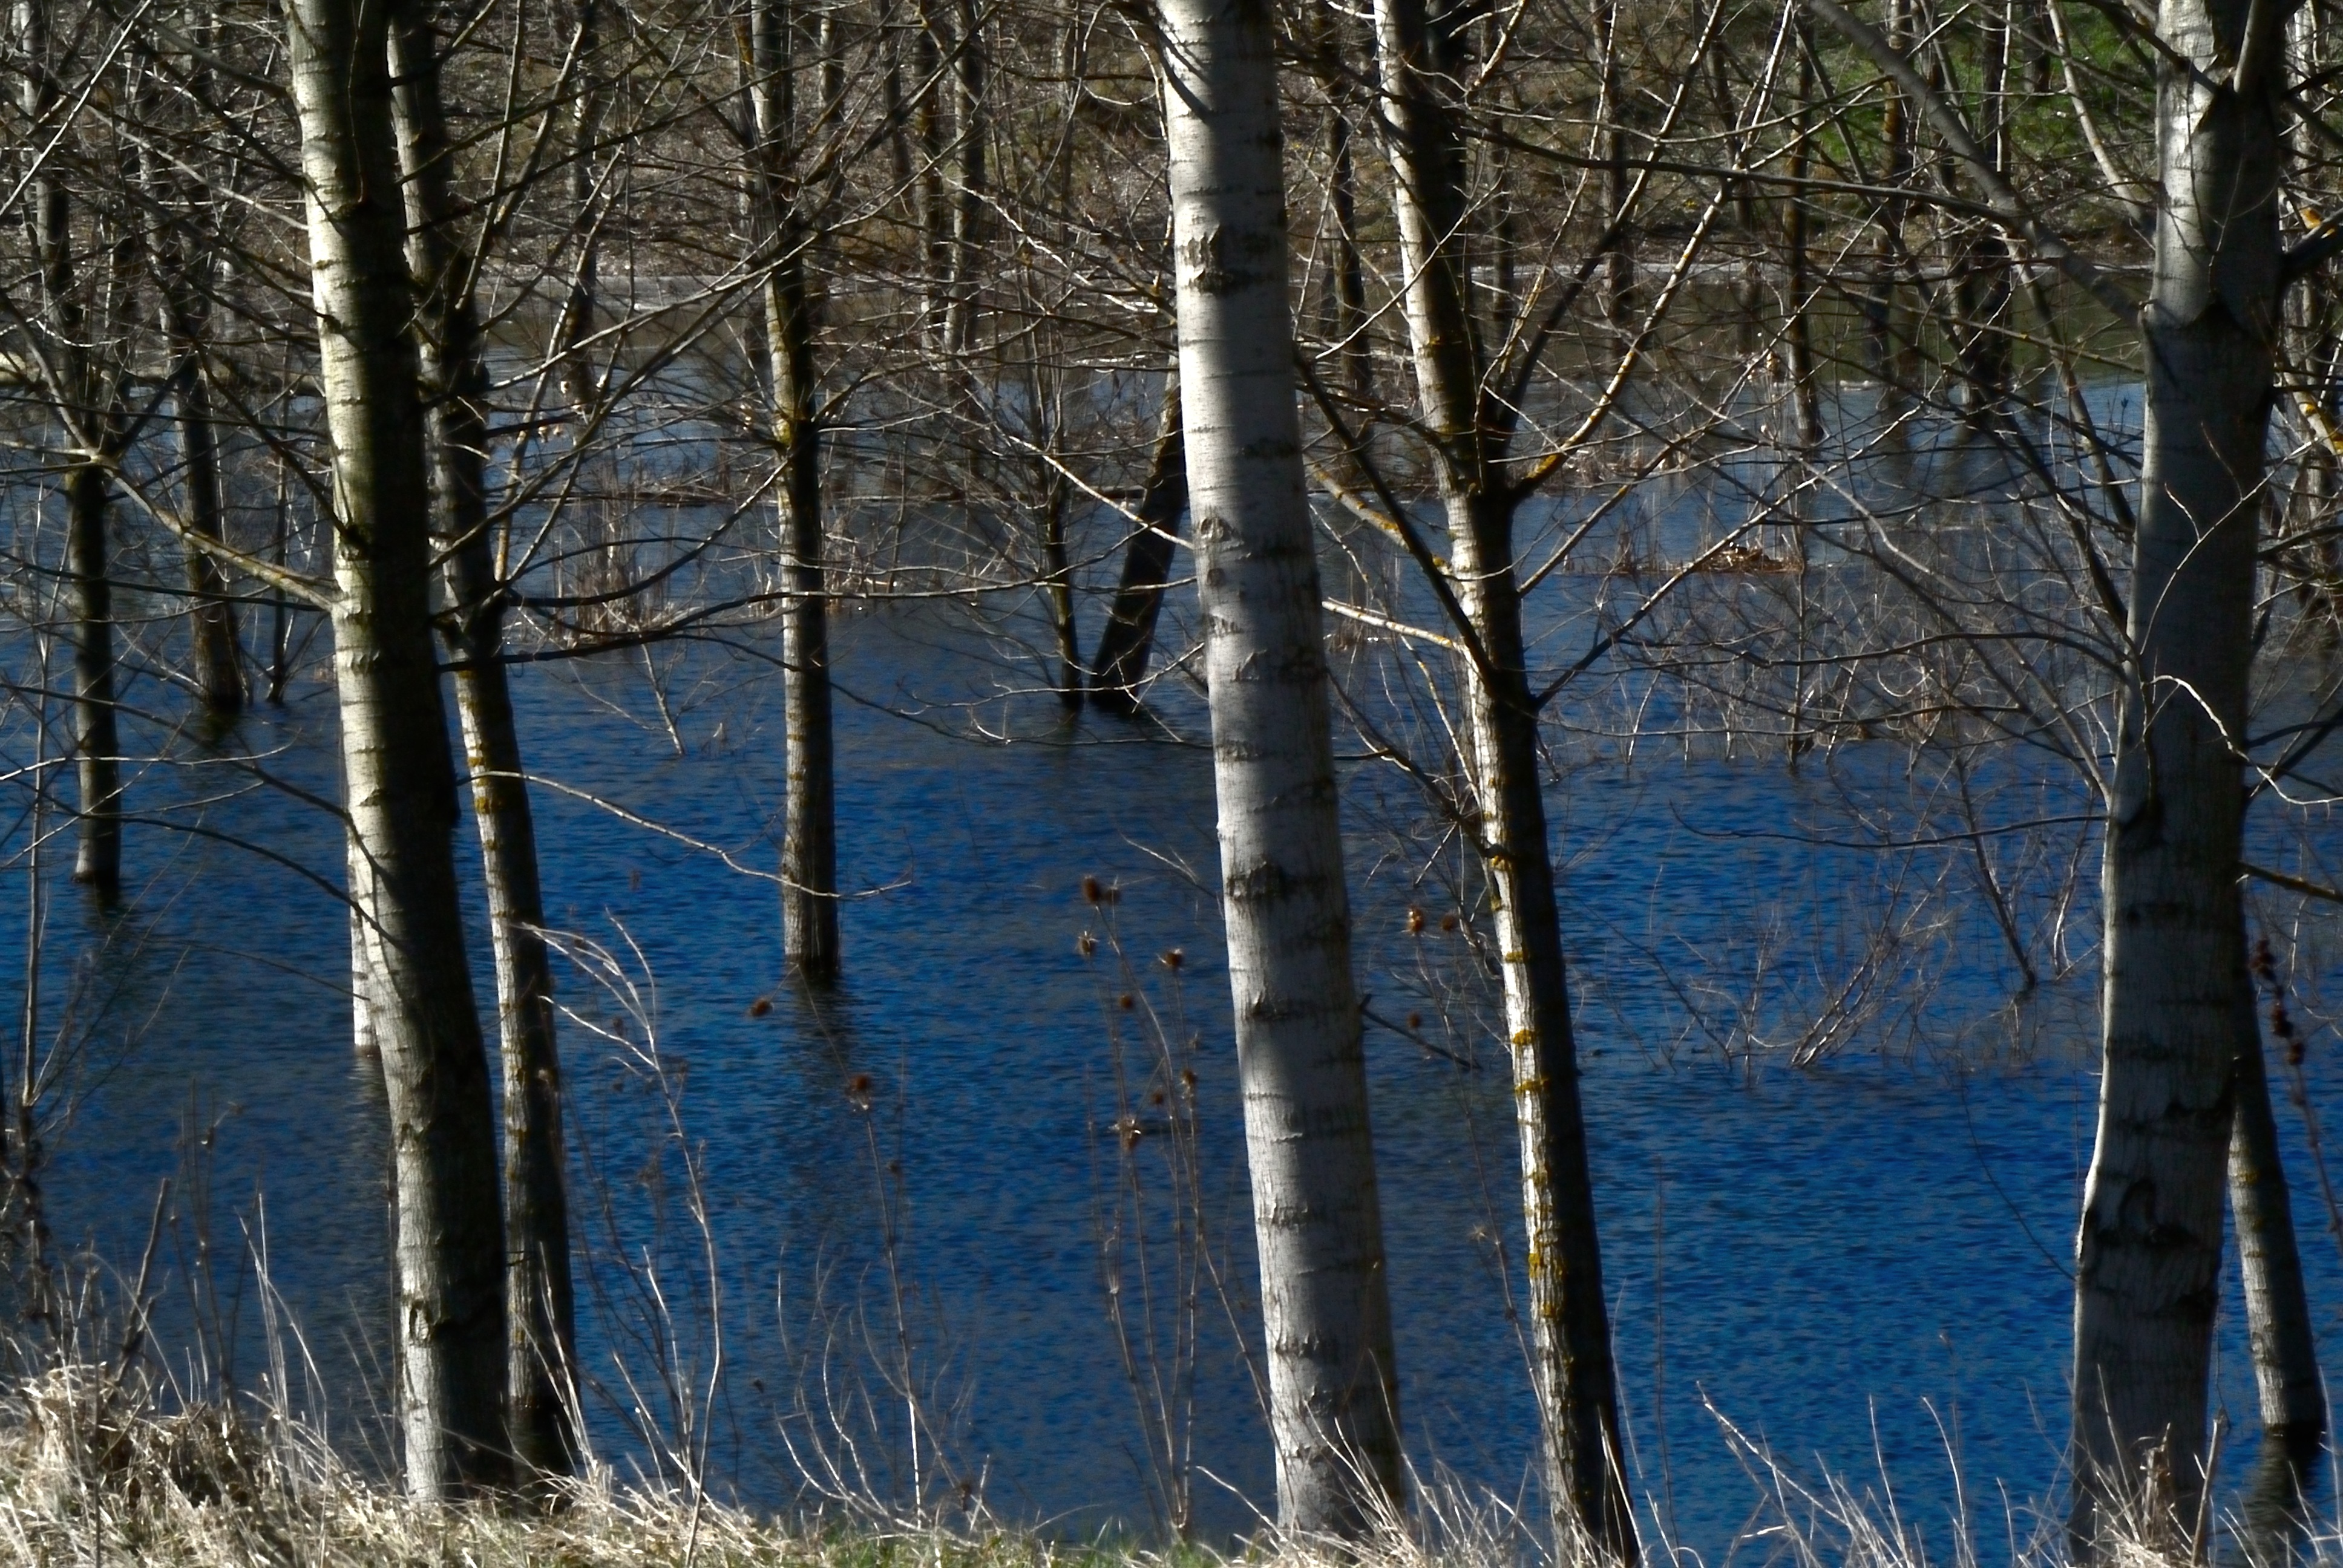
landscape, tree, water, nature, forest, grass, wilderness, branch, snow, winter, plant, sunlight, rain, leaf, lake, frost, trunk, summer, foliage, ice, reflection, birch, autumn, italy, season, trees, leaves, reflections, woodland, habitat, ecosystem, dried leaves, lombardy, natural environment, atmospheric phenomenon, woody plant, land plant